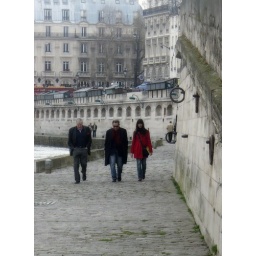
the girl in the red coat